Ray Brubaker

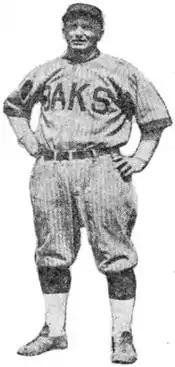
Brubaker, circa 1920

Ray Keith Brubaker (November 19, 1892 – May 1, 1947) was an American professional baseball player and manager. Brubaker never appeared in Major League Baseball, but was a stalwart in the minor leagues, playing for 14 seasons for the Oakland Oaks of the Pacific Coast League, and continuing as a manager at all levels of the minors.